Kilim

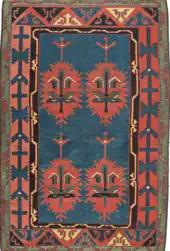

Because kilims are often cheaper than pile rugs, beginning carpet collectors often start with them. Despite what many perceive as their secondary (or inferior) status to pile carpets, kilims have become increasingly collectible in themselves in recent years, with quality pieces now commanding high prices. What some sensed as inferiority was actually a different nature of rugs woven for indigenous use as opposed to rugs woven on a strictly commercial basis. Because kilims were not a major export commodity, there were no foreign market pressures changing the designs, as happened with pile carpets. Once collectors began to value authentic village weaving, kilims became popular. Three factors then combined to reduce the quality of the West's newly discovered kilims. The first was a development in industrial chemistry. An important element in the attractiveness of traditional rugs is "abrash", the dappled appearance resulting from variation in shade of each colour caused by hand-dyeing of the yarn. The synthetic (aniline-derived) dyes introduced late in the Victorian era abolished abrash, giving brilliant colours which however often faded with time. A second factor was the loss of the nomadic way of life across Central Asia. Once people had settled, the tribal character of their weavings faded. A third factor was a direct consequence of the kilim's new-found marketability. As rugs began to be made for export and money rather than personal use, the local style and social significance of each type of carpet was lost. Patterns and colours were chosen to suit the market, rather than woven according to tradition and to suit the needs of the weaver's family and the weaver's own hopes and fears.